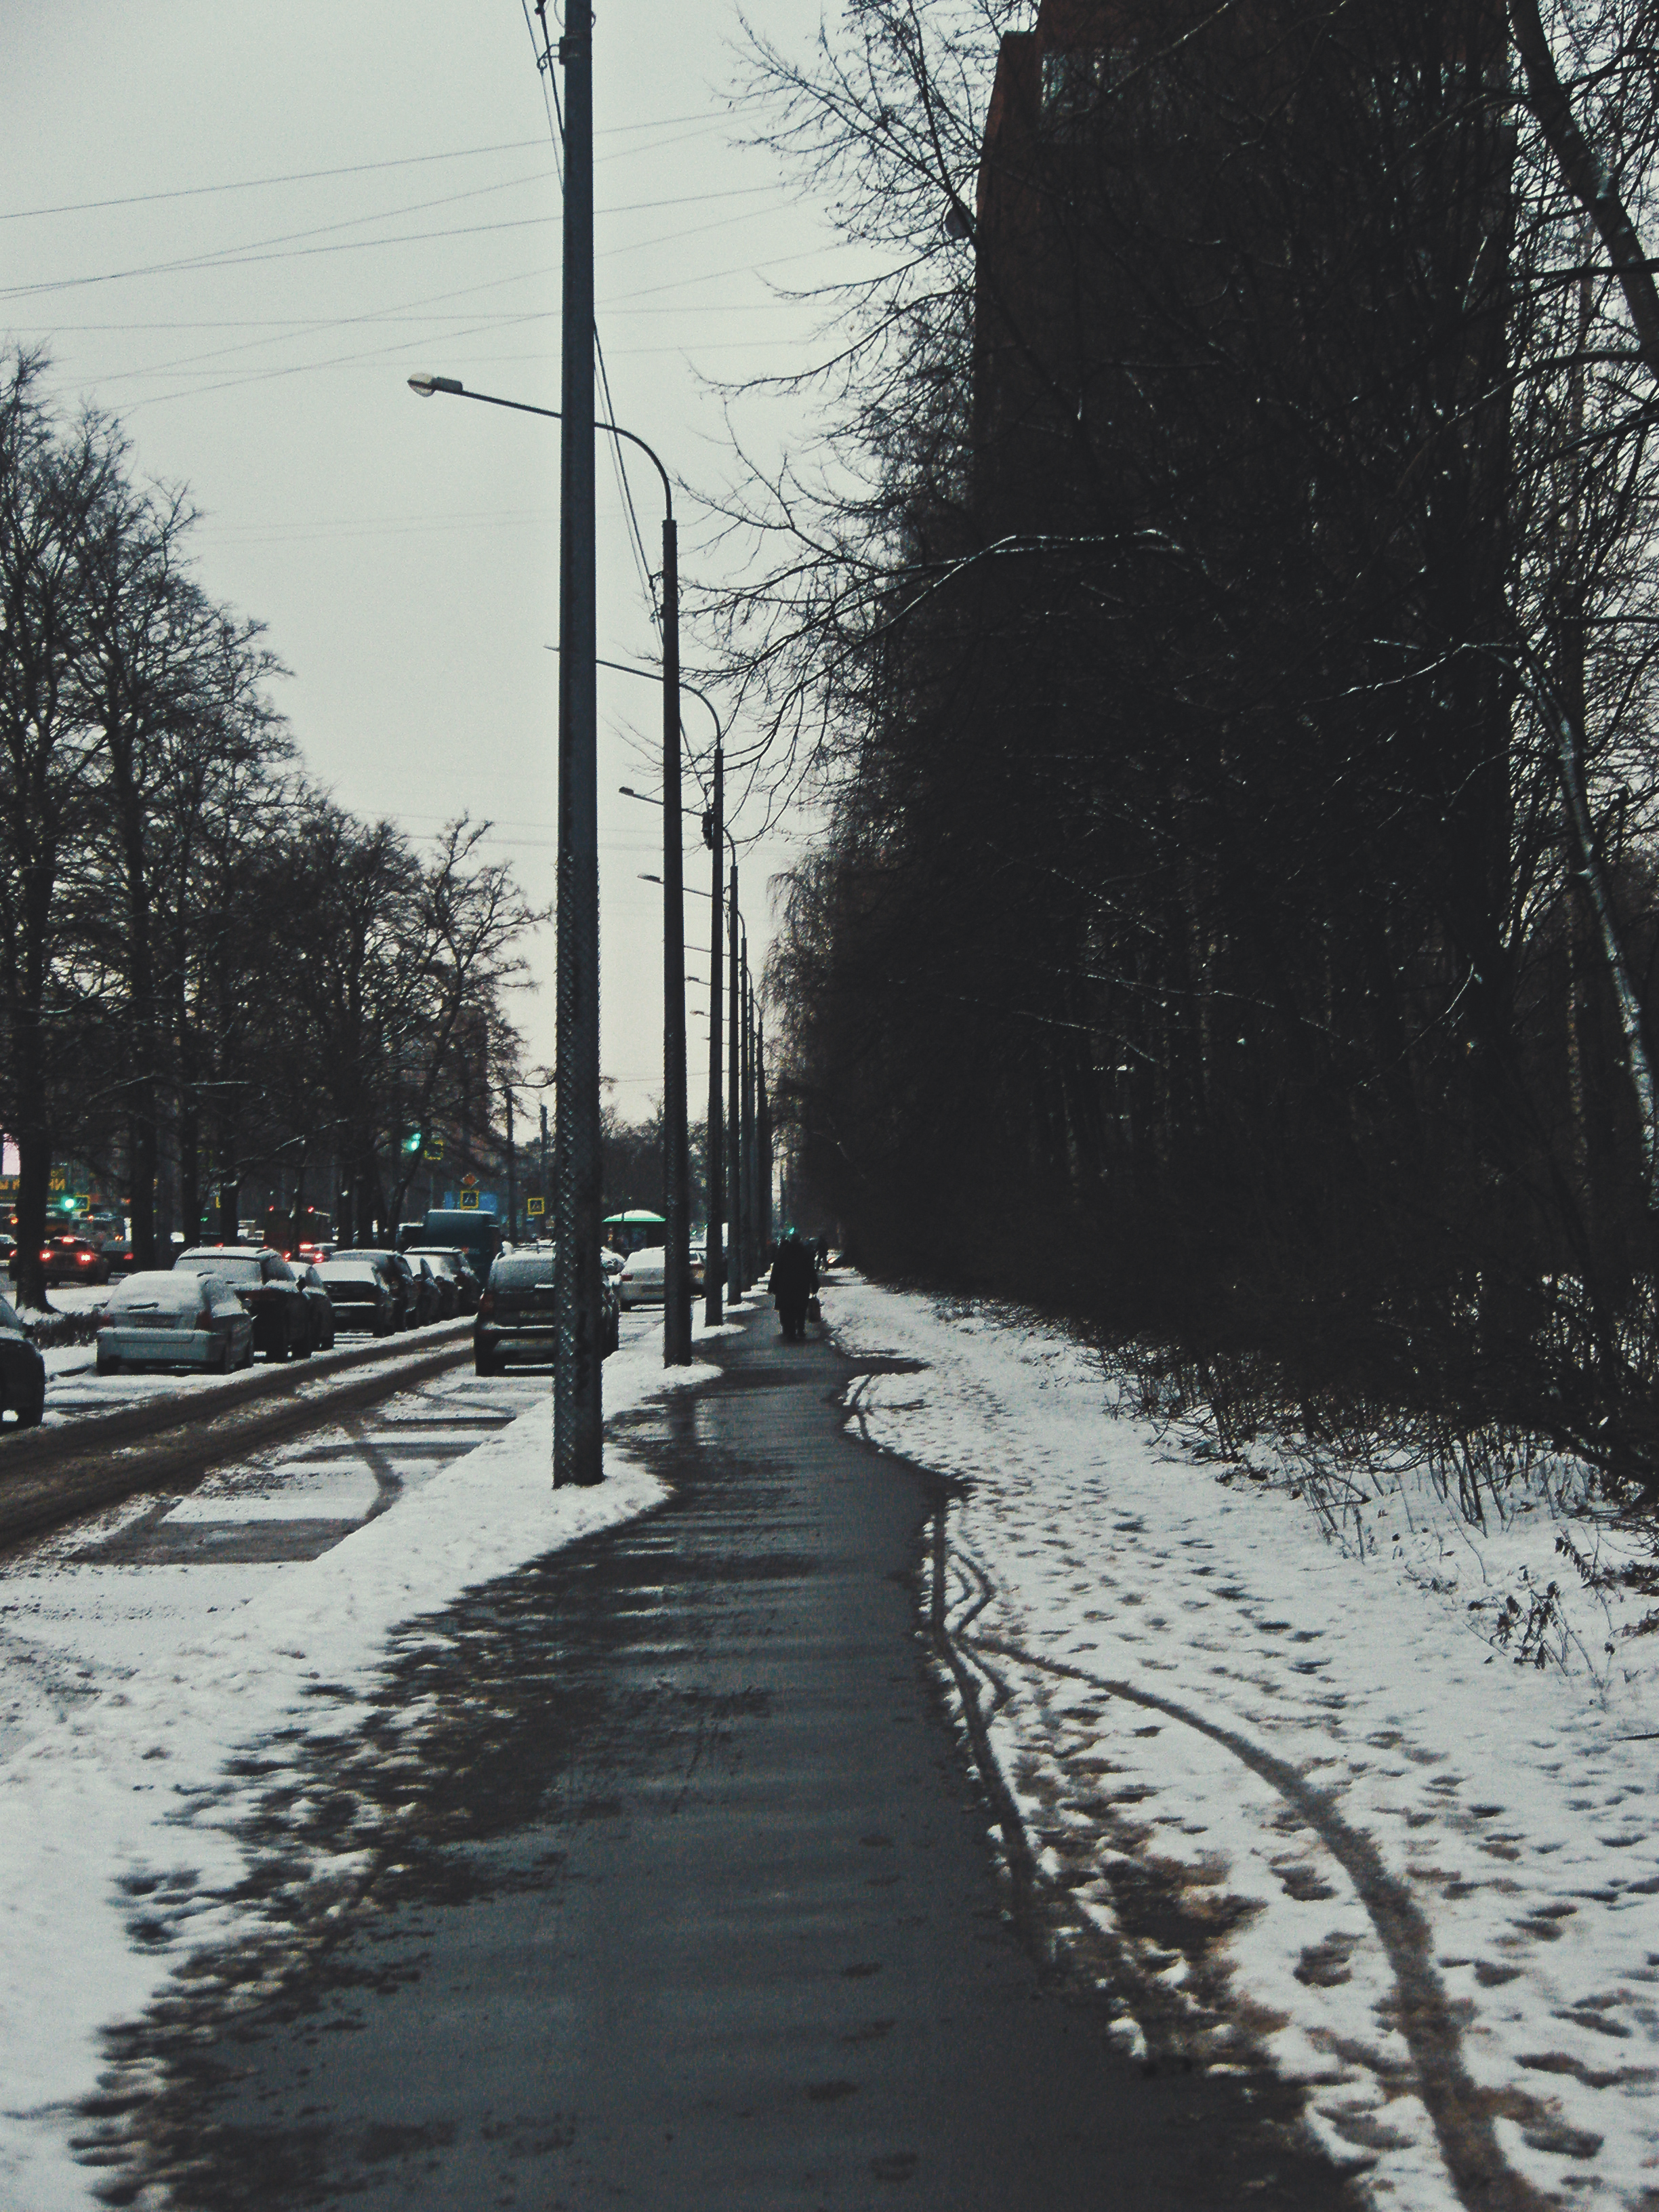
image, road surface, street, public space, winter, street light, thoroughfare, freezing, sidewalk, snow, pole, lane, public utility, precipitation, electrical network, curb